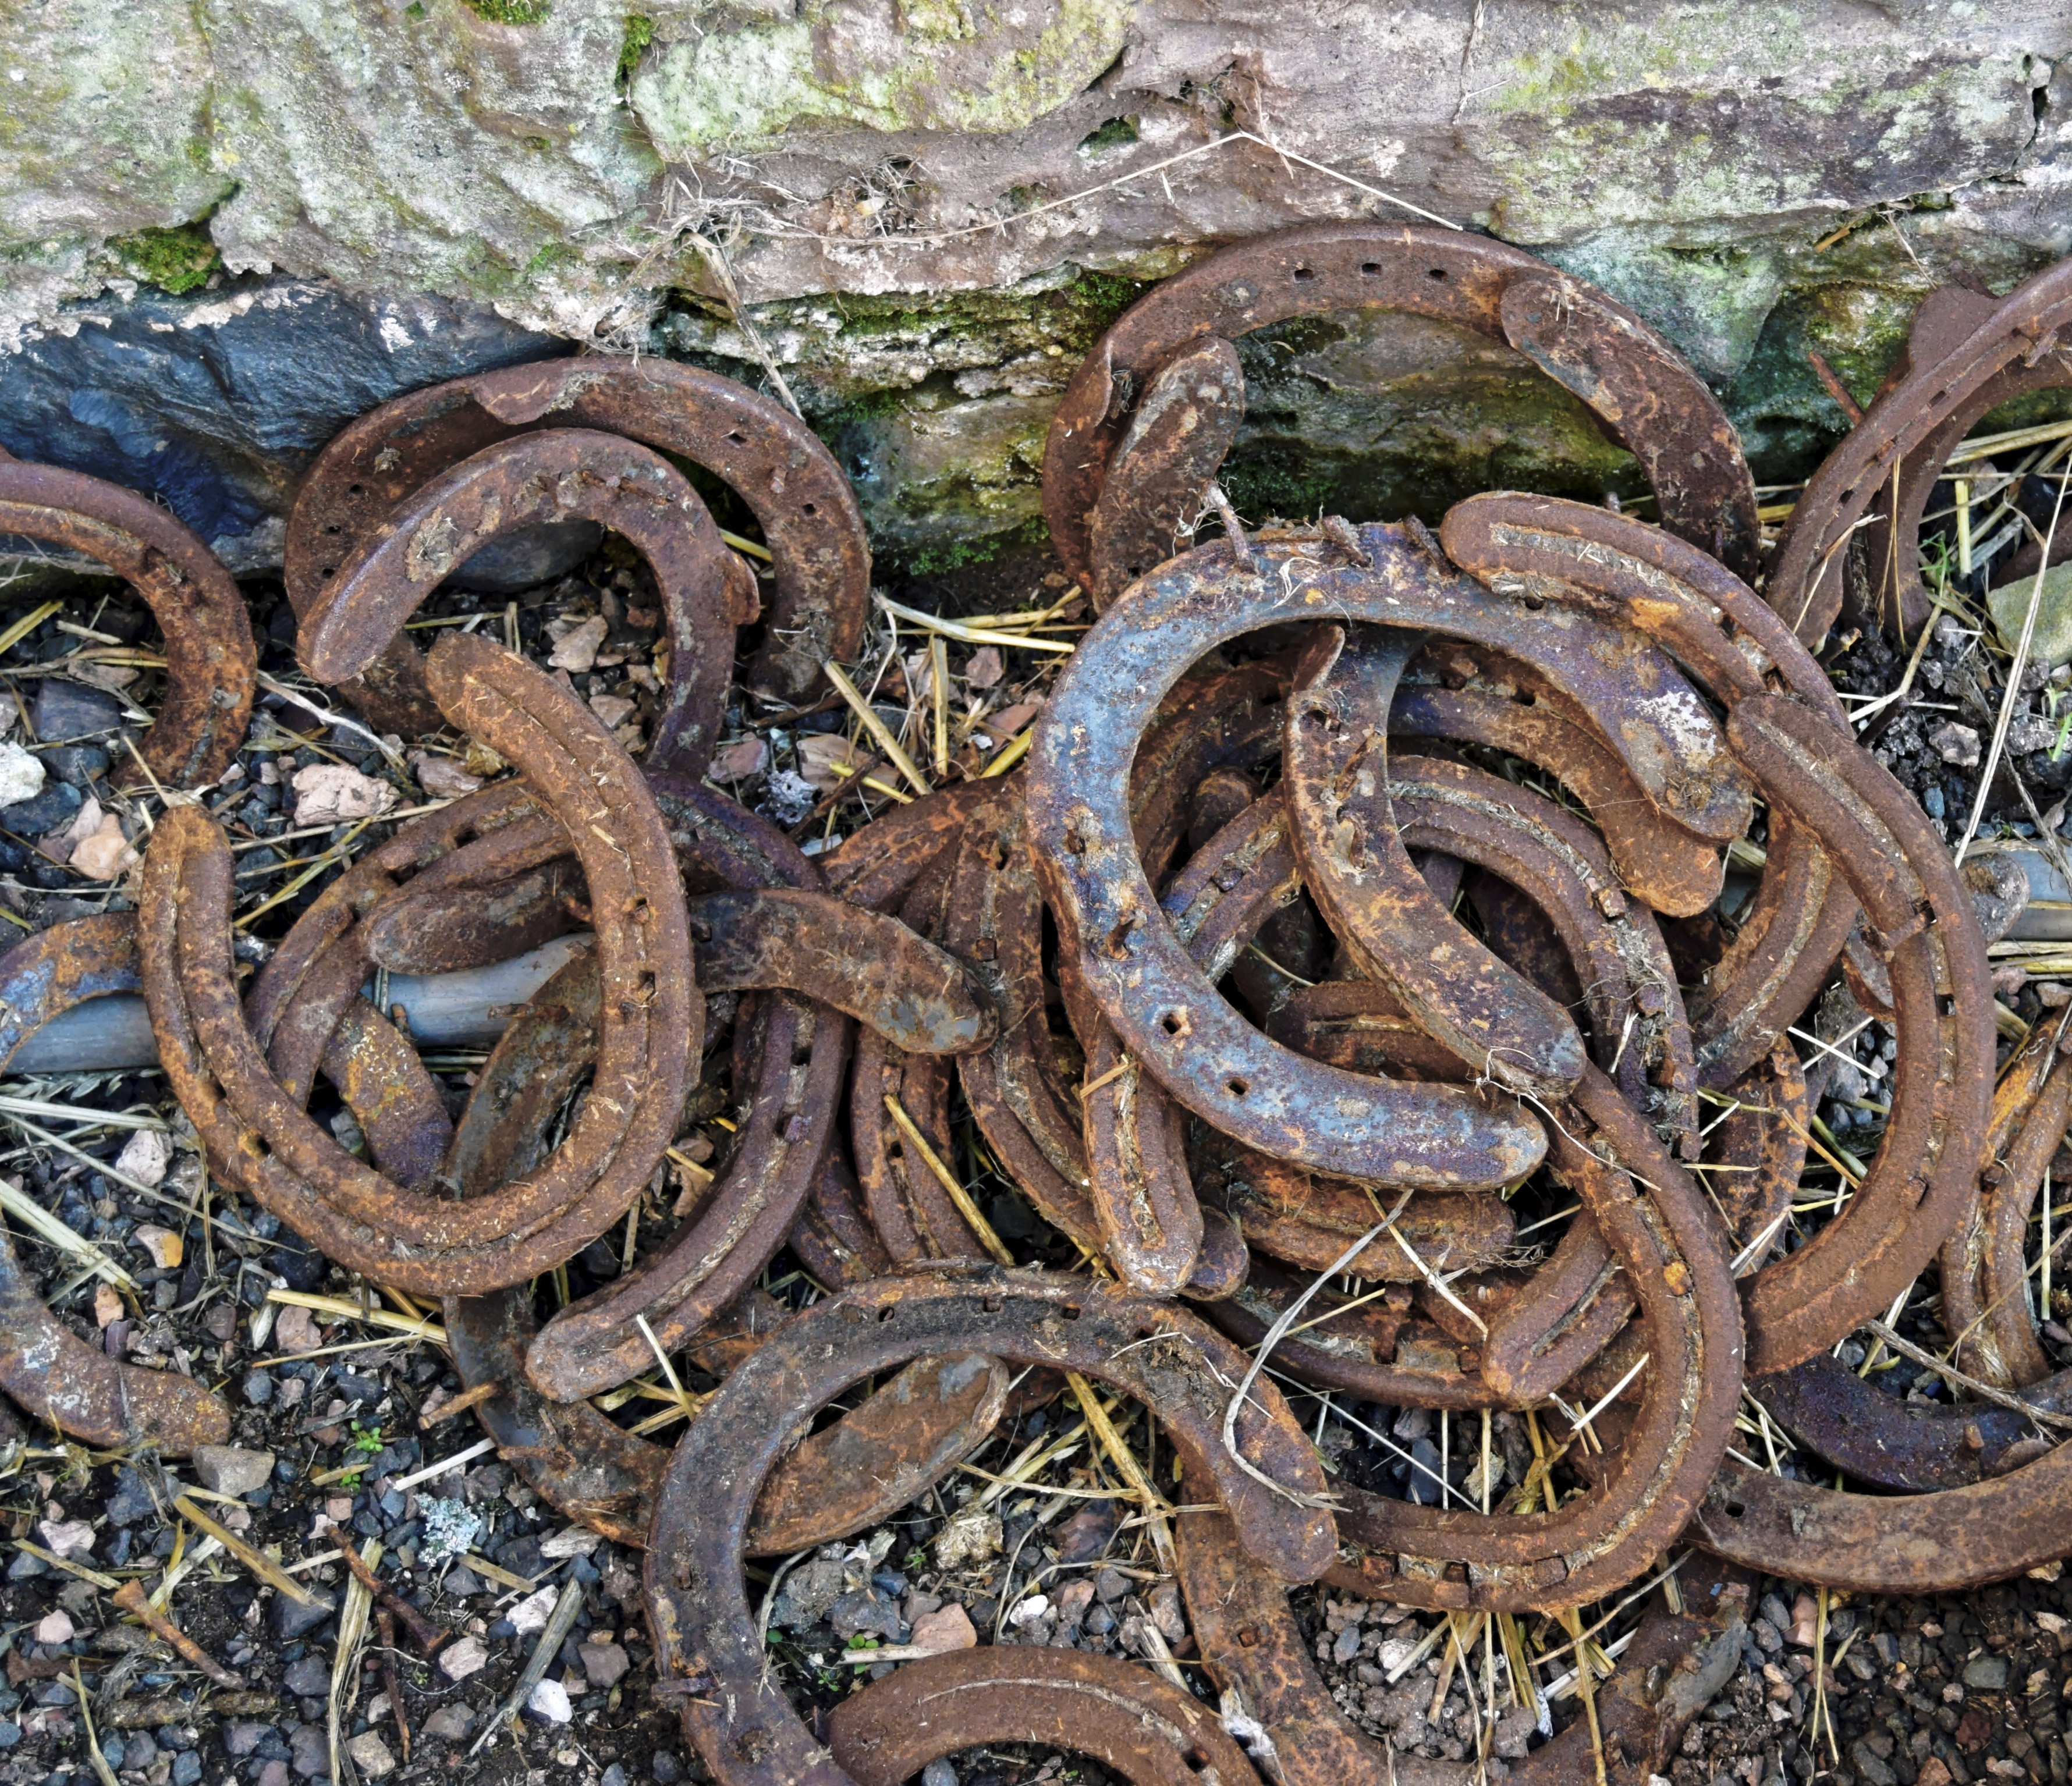
farm, old, wildlife, horn, curve, horse, metal, dirty, reptile, worn, rusty, snake, iron, horseshoe, farmyard, luck, serpent, garter snake, colubridae, boa constrictor, horse shoes, scaled reptile, boas